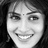
Emotion: happy